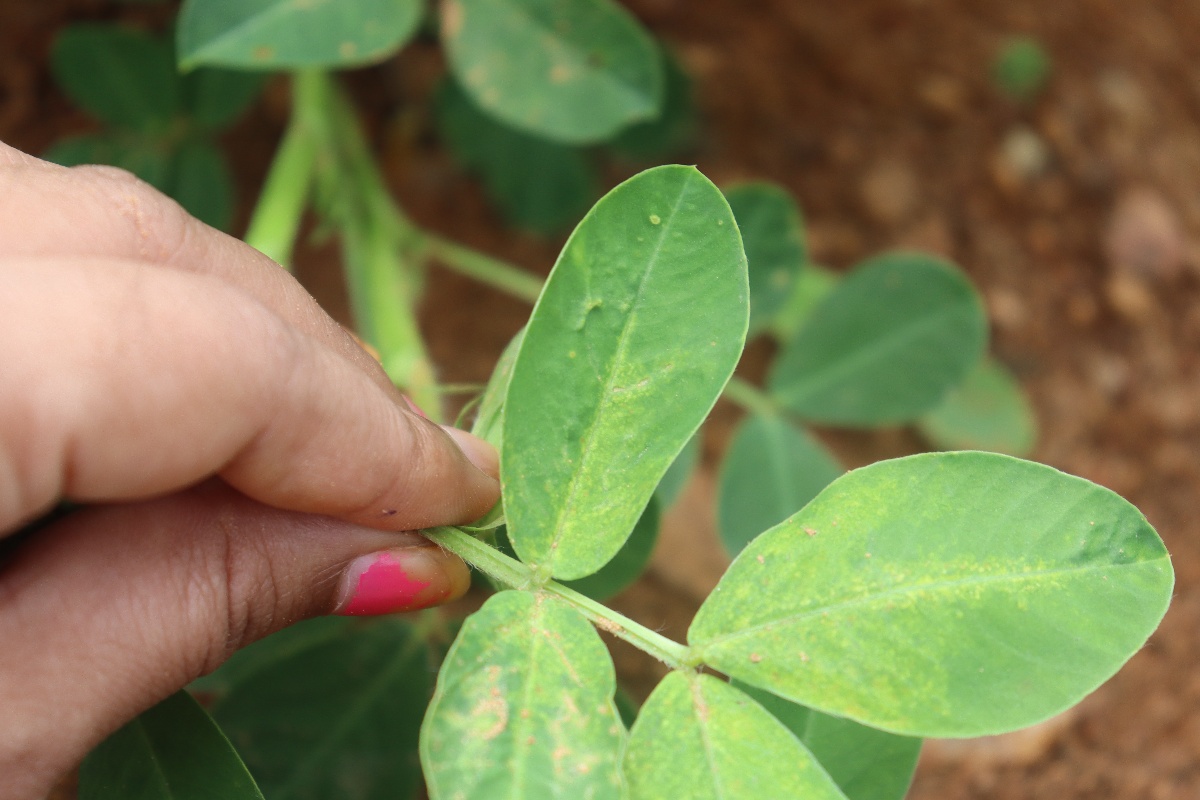
Label: healthy leaf